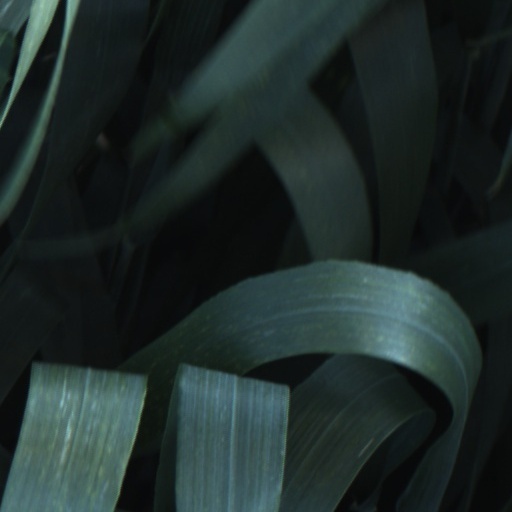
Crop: wheat